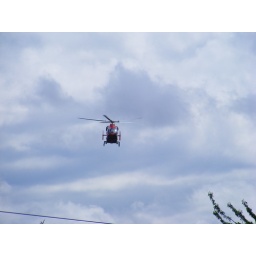
london air ambulance landing near house next to train station